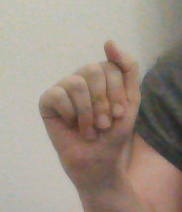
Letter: saad